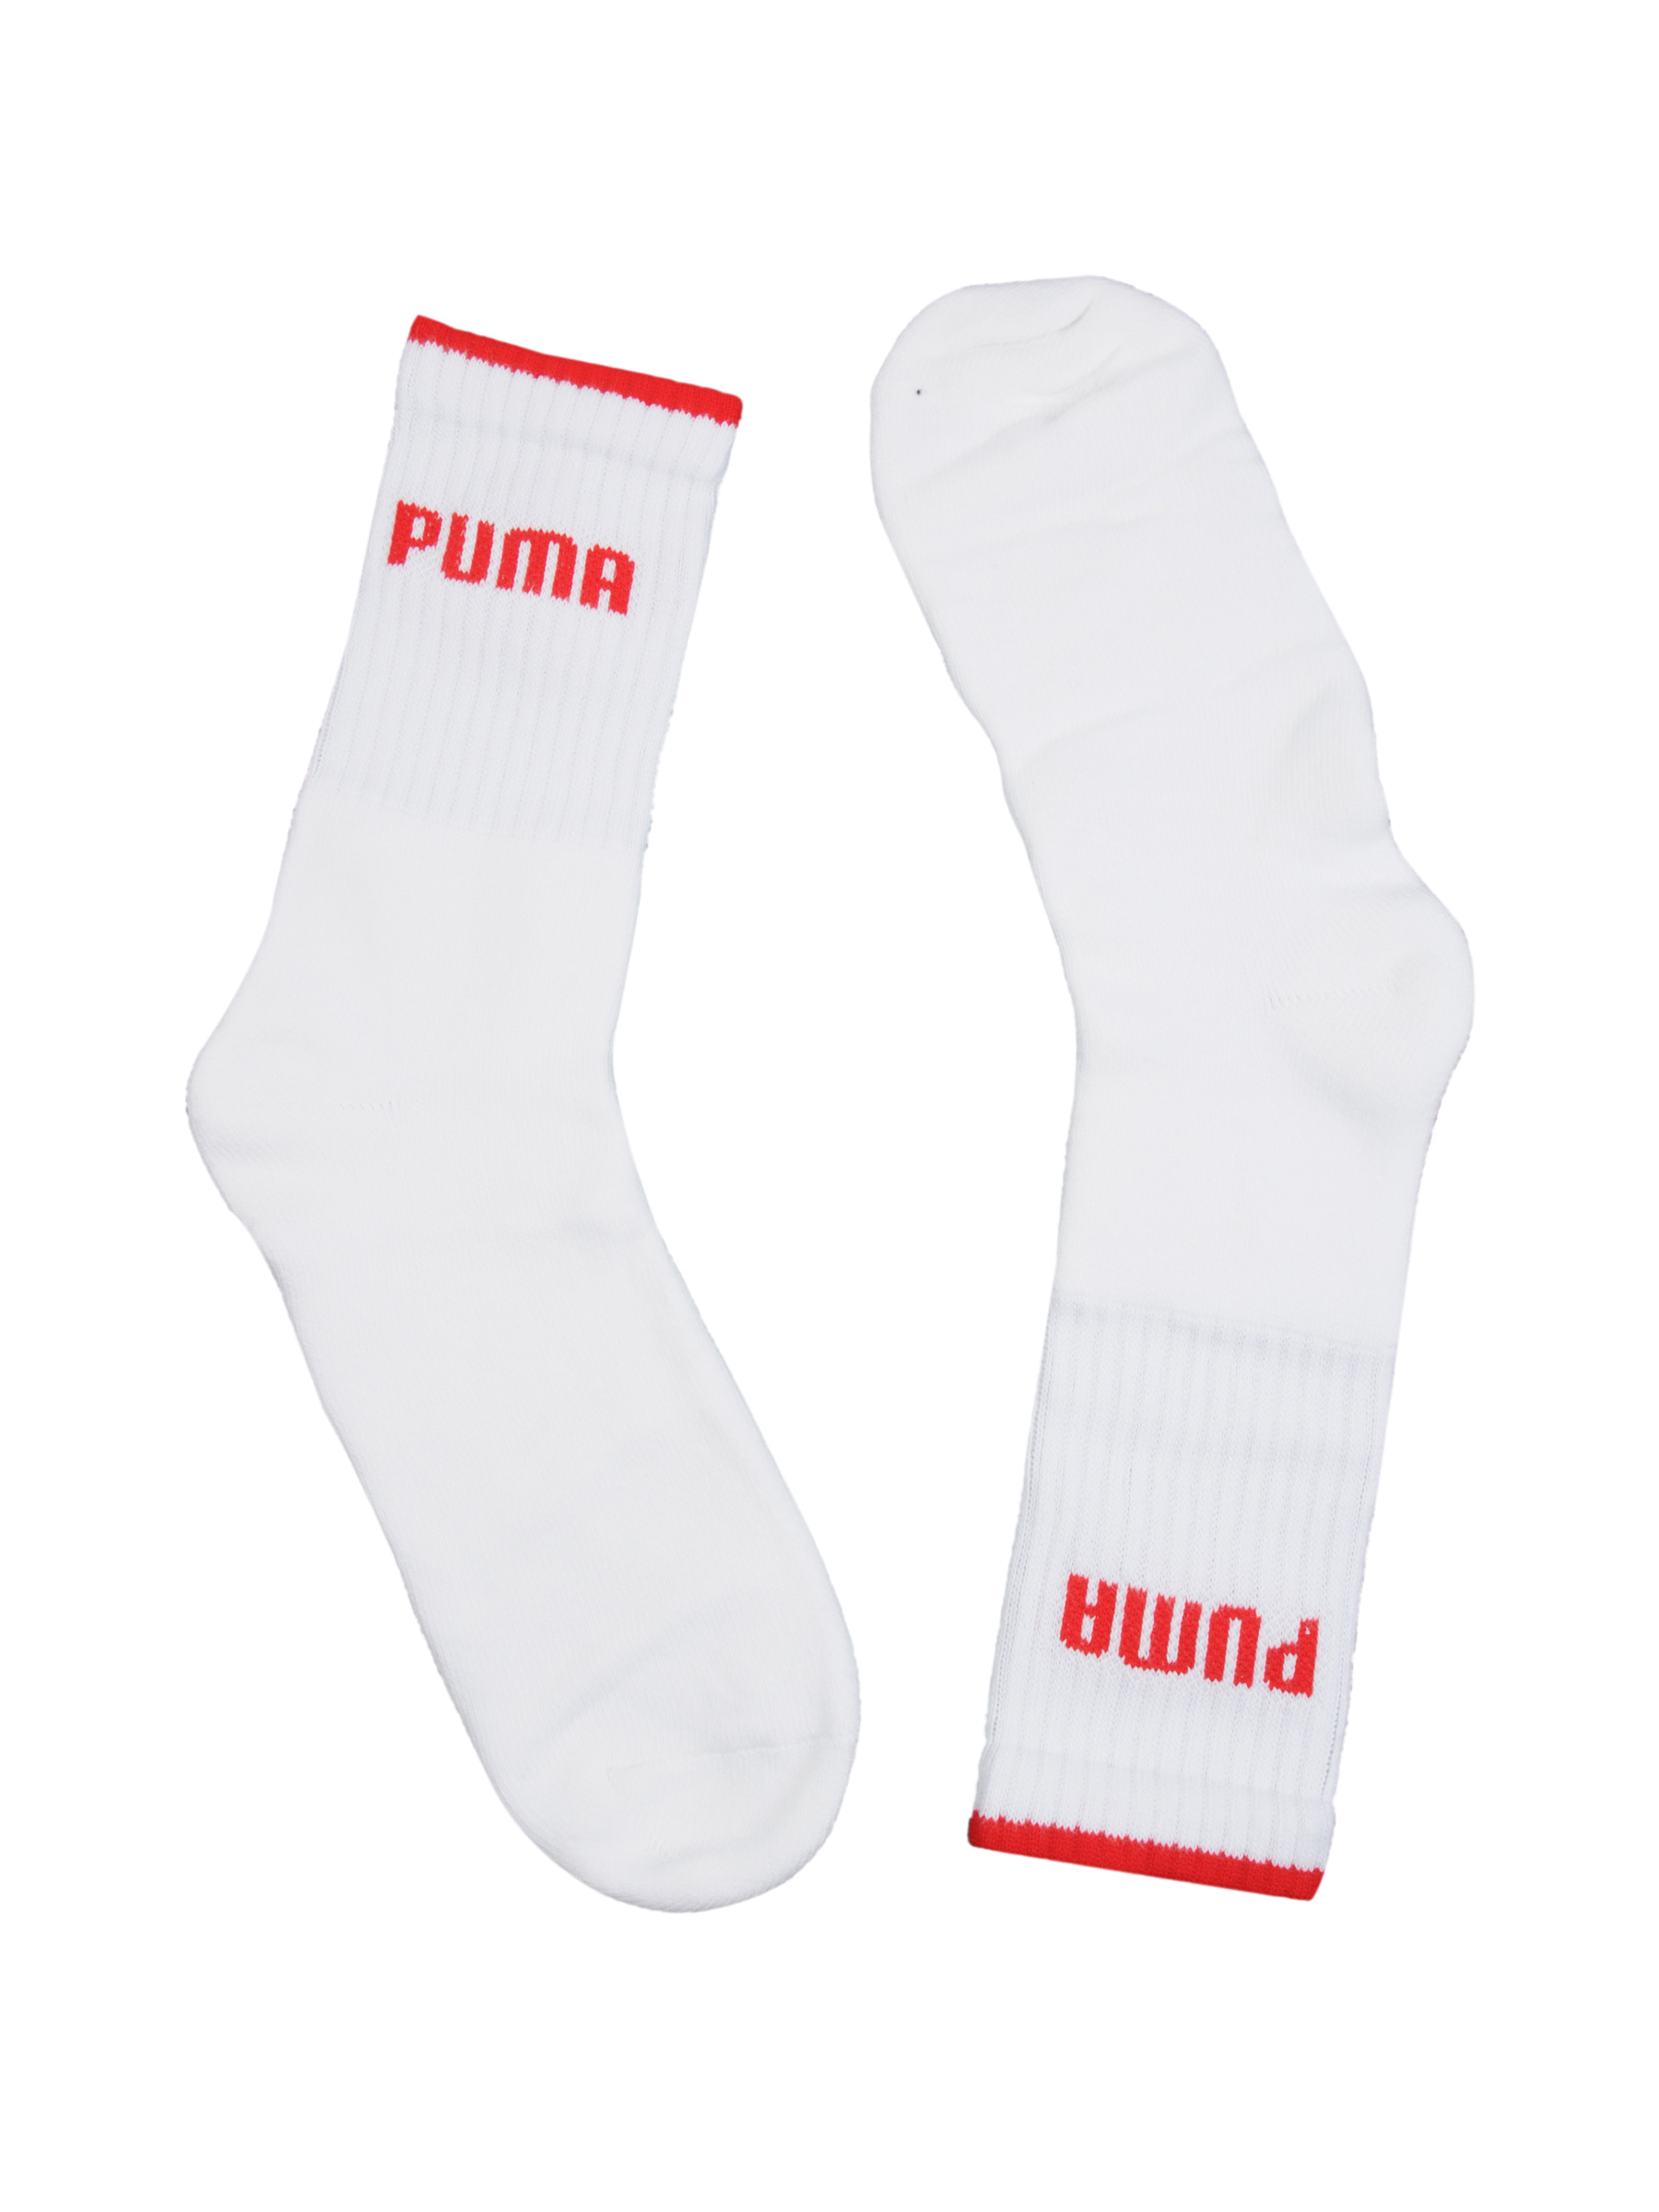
Puma Men Sport Pack of 3 White Socks
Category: Accessories / Socks / Socks
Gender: Men
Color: White
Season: Fall 2011
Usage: Casual